DAM (band)

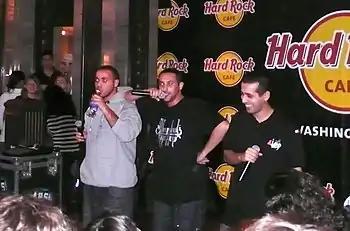
DAM in Washington, DC, in 2008

DAM is a Palestinian hip-hop group founded in 1999 by brothers Tamer and Suhell Nafar and their friend Mahmoud Jreri from the mixed city of Lod. In 2015 female singer Maysa Daw joined the group. The group's songs are themed on protest, inequality, Israeli–Palestinian conflict, and self-criticism of Arab-Israeli society, including the violence and drug dealing within Israel's mixed cities. DAM is the best-known and most famous Palestinian hip hop group; it is also often called the "quintessential Palestinian resistance band".